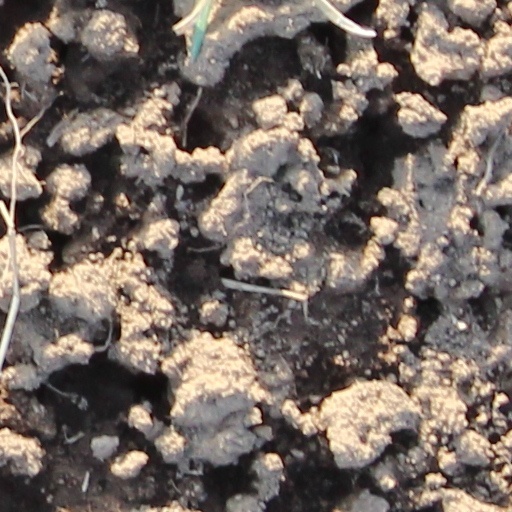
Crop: wheat